Royal Swedish Naval Academy

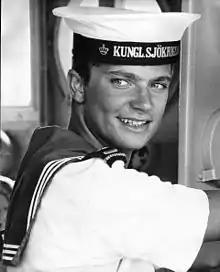
King Carl XVI Gustaf as a cadet, circa 1966.

The King in Councils regulations for the Naval Academy on 12 January 1939, put the school under the Chief of the Navy and in a management purpose under the Royal Swedish Naval Materiel Administration. The training was organized with an aspirant school on land, a cadet school on land, as well as practical courses aboard and on land, and included the aspirant and cadet training in the following programmes: naval officer programme, coastal artillery programme, naval engineer programme, naval quartermaster programme, a reserve officer programme (navy, coastal artillery) and reserve quartermaster programme. The aspirant training was conducted at the aspirant school on land and in practical courses aboard, which usually took place aboard ships on an expedition to foreign waters. The cadet training took place at the cadet school on land and in practical courses aboard (sea corses) and on land (land courses). The cadet school was divided into courses, comprising one academic year. The academic year began in October and ended in April or May.